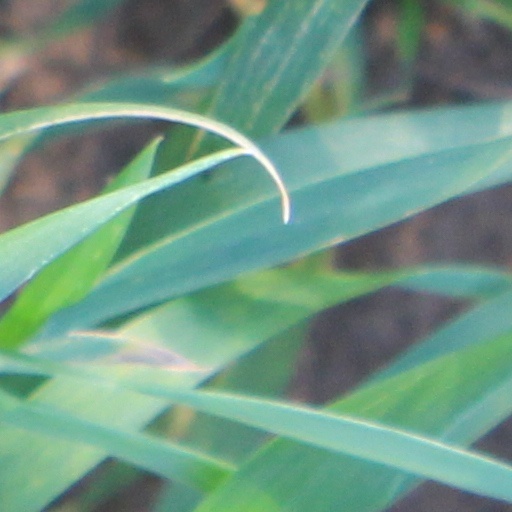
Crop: wheat